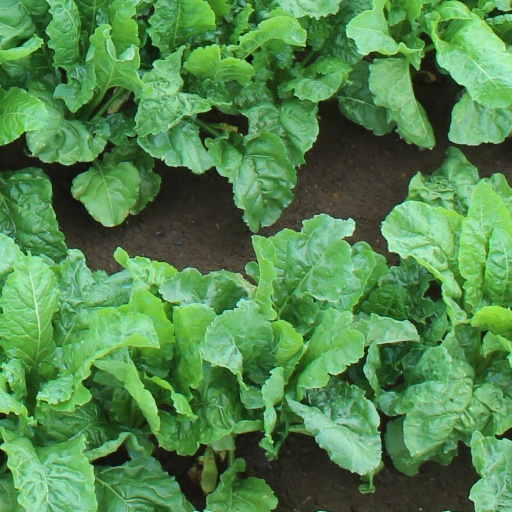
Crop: sugar beet